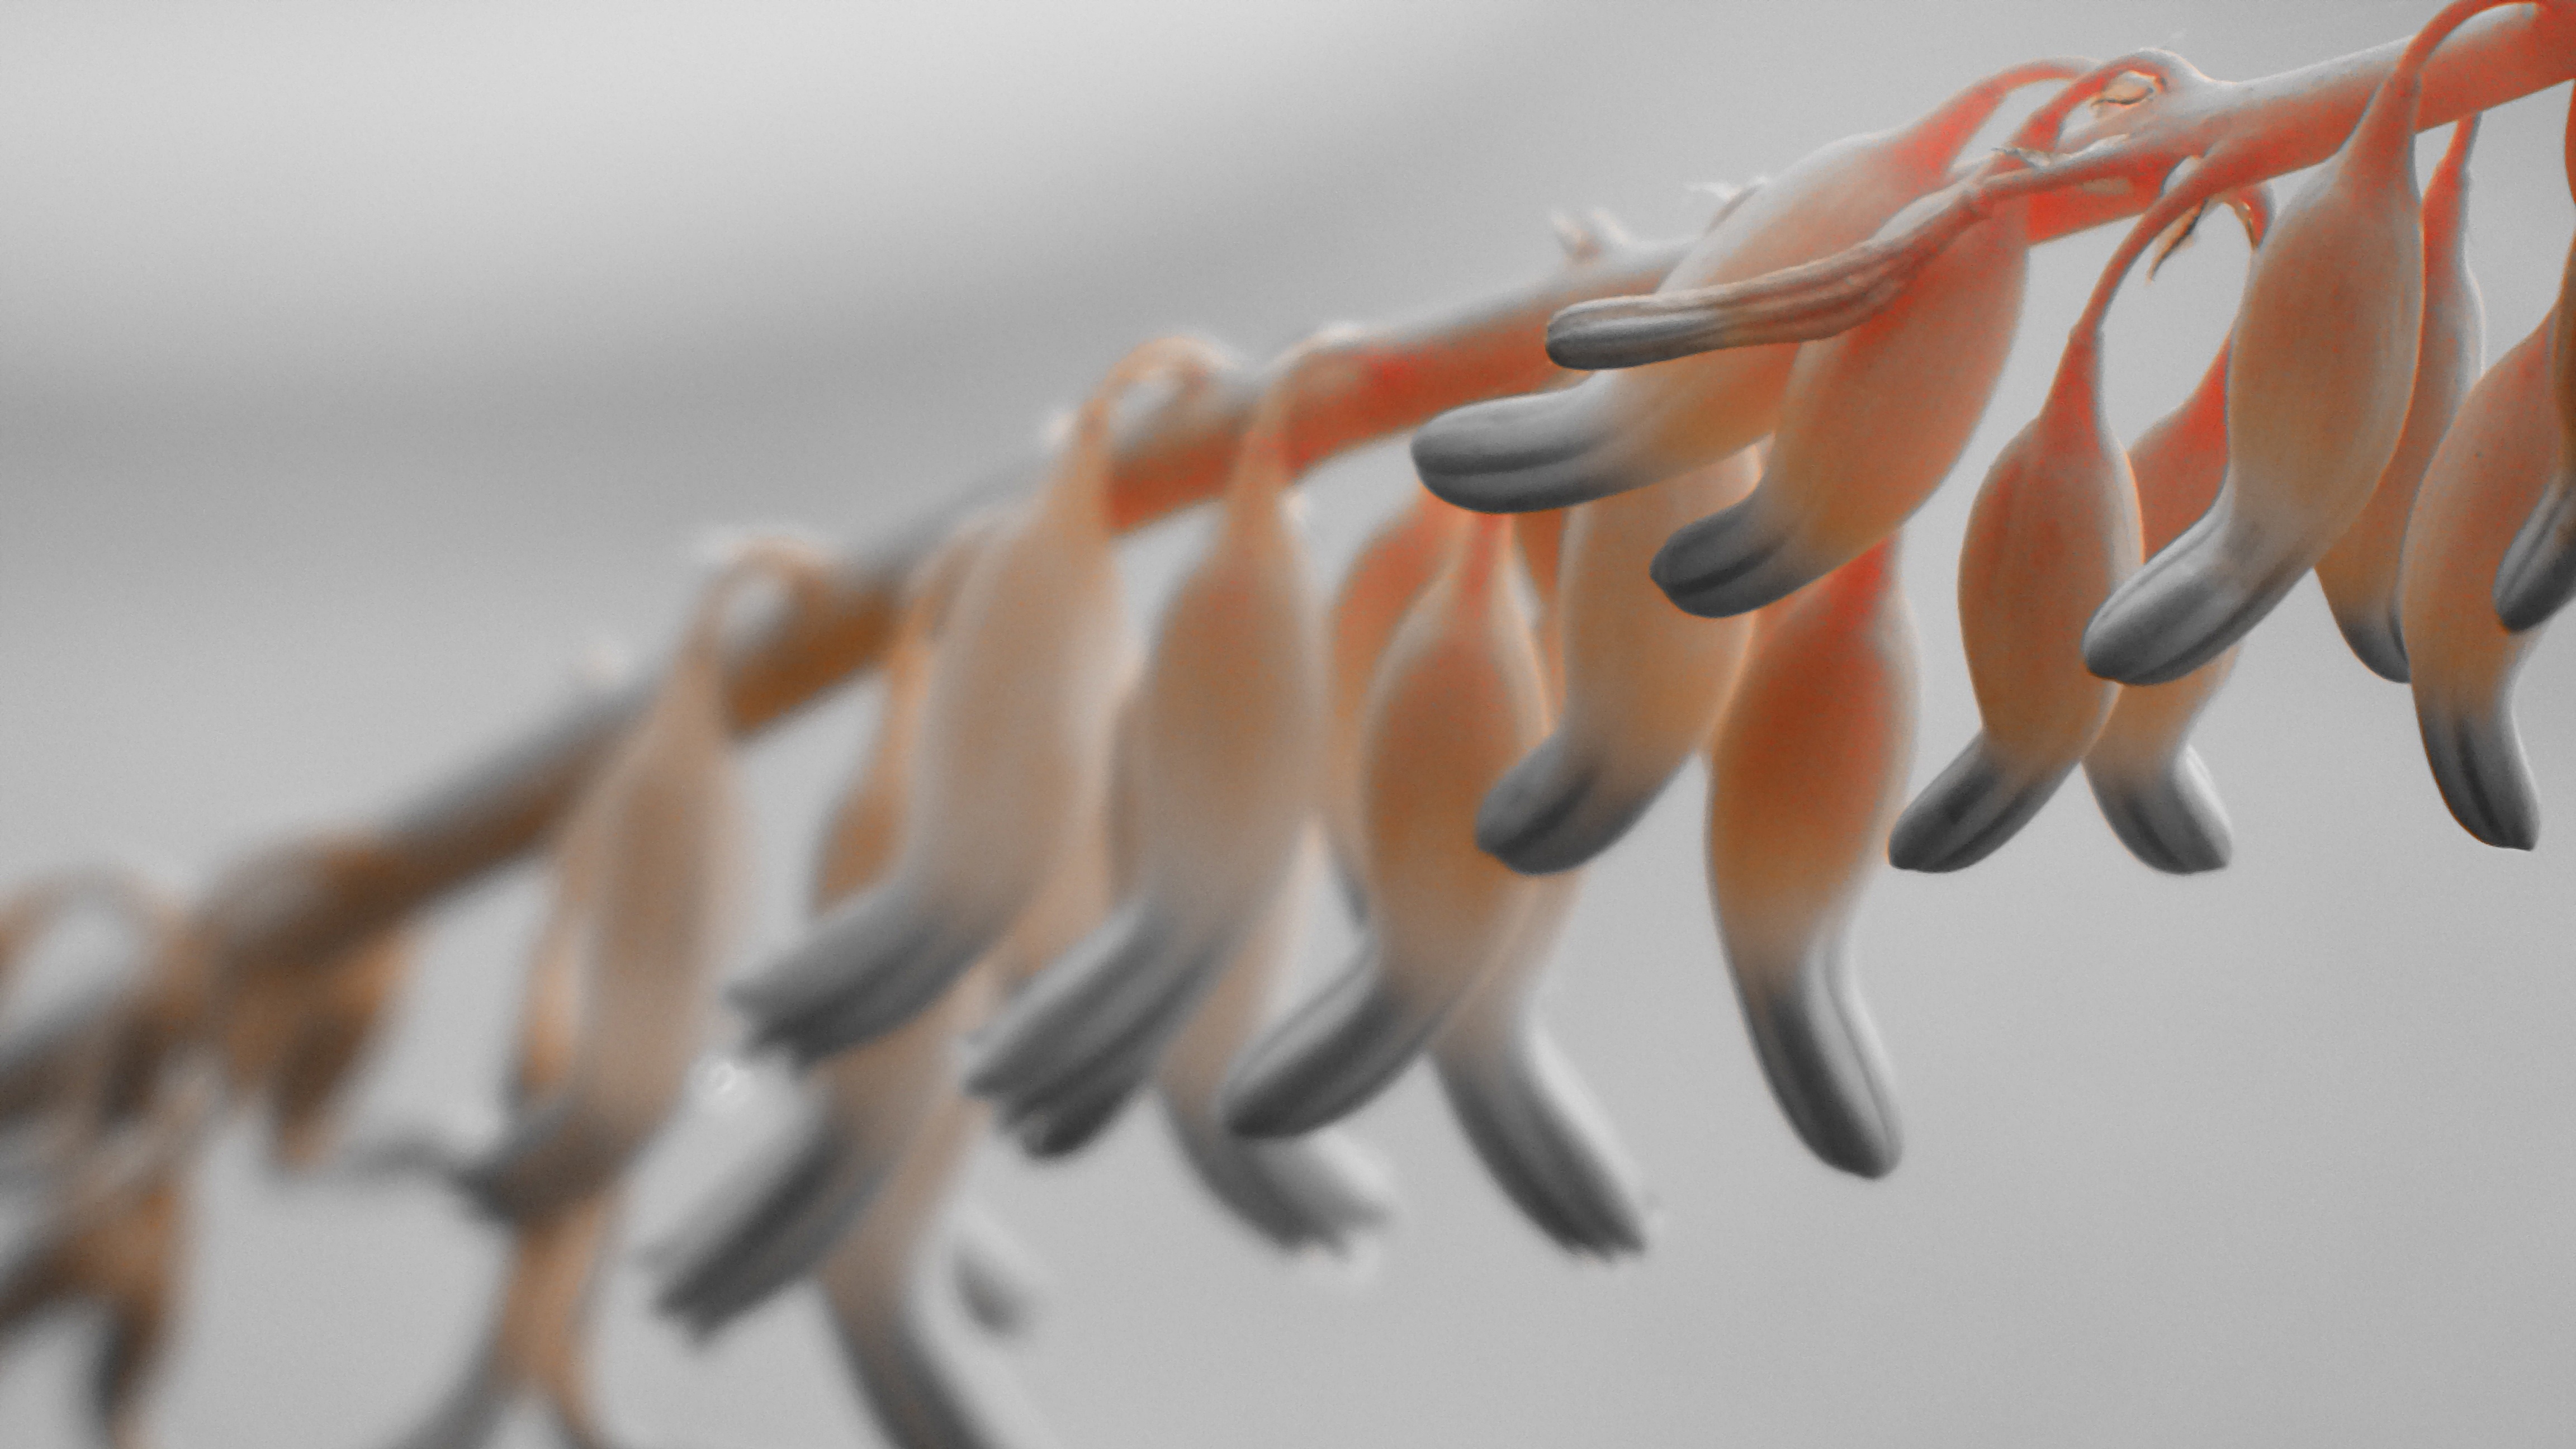
hand, flower, close up, macro photography